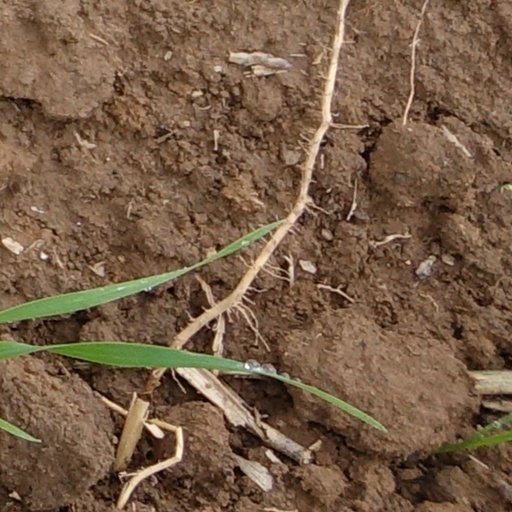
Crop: wheat